Rollback

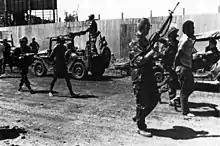
Two men in civilian clothes with their hands on their backs walk surrounded by three armed men in uniform. Military jeeps are seen in a second plane.

In political science, rollback is the strategy of forcing a change in the major policies of a state, usually by replacing its ruling regime. It contrasts with containment, which means preventing the expansion of that state; and with détente, which means developing a working relationship with that state. Most of the discussions of rollback in the scholarly literature deal with United States foreign policy toward communist countries during the Cold War. The rollback strategy was tried and was not successful in Korea in 1950 and in Cuba in 1961, but it was successful in Grenada in 1983. The United States discussed the use of rollback during the East German uprising of 1953 and the Hungarian Revolution of 1956, which were ultimately crushed by the Soviet Army, but decided against it to avoid the risk of a major war.